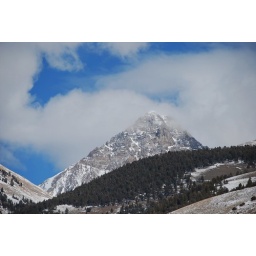
Lost River Mountain Range Idaho. A mountain top peeks over smaller mountains during a break in a storm.